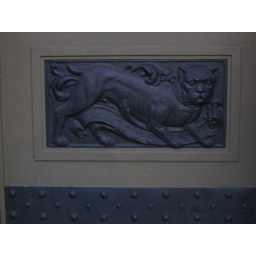
Detail on the door of a building in Berlin.